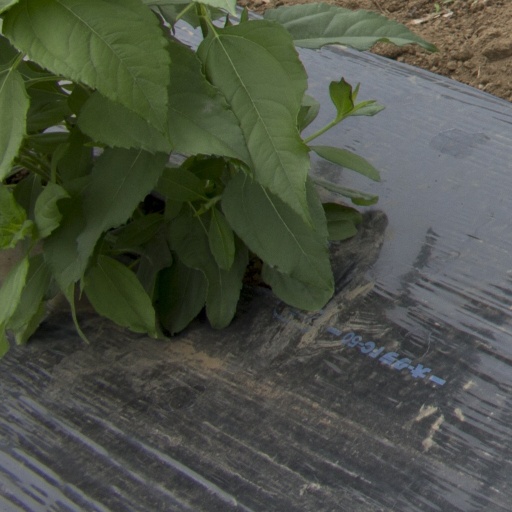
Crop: Jerusalem artichoke